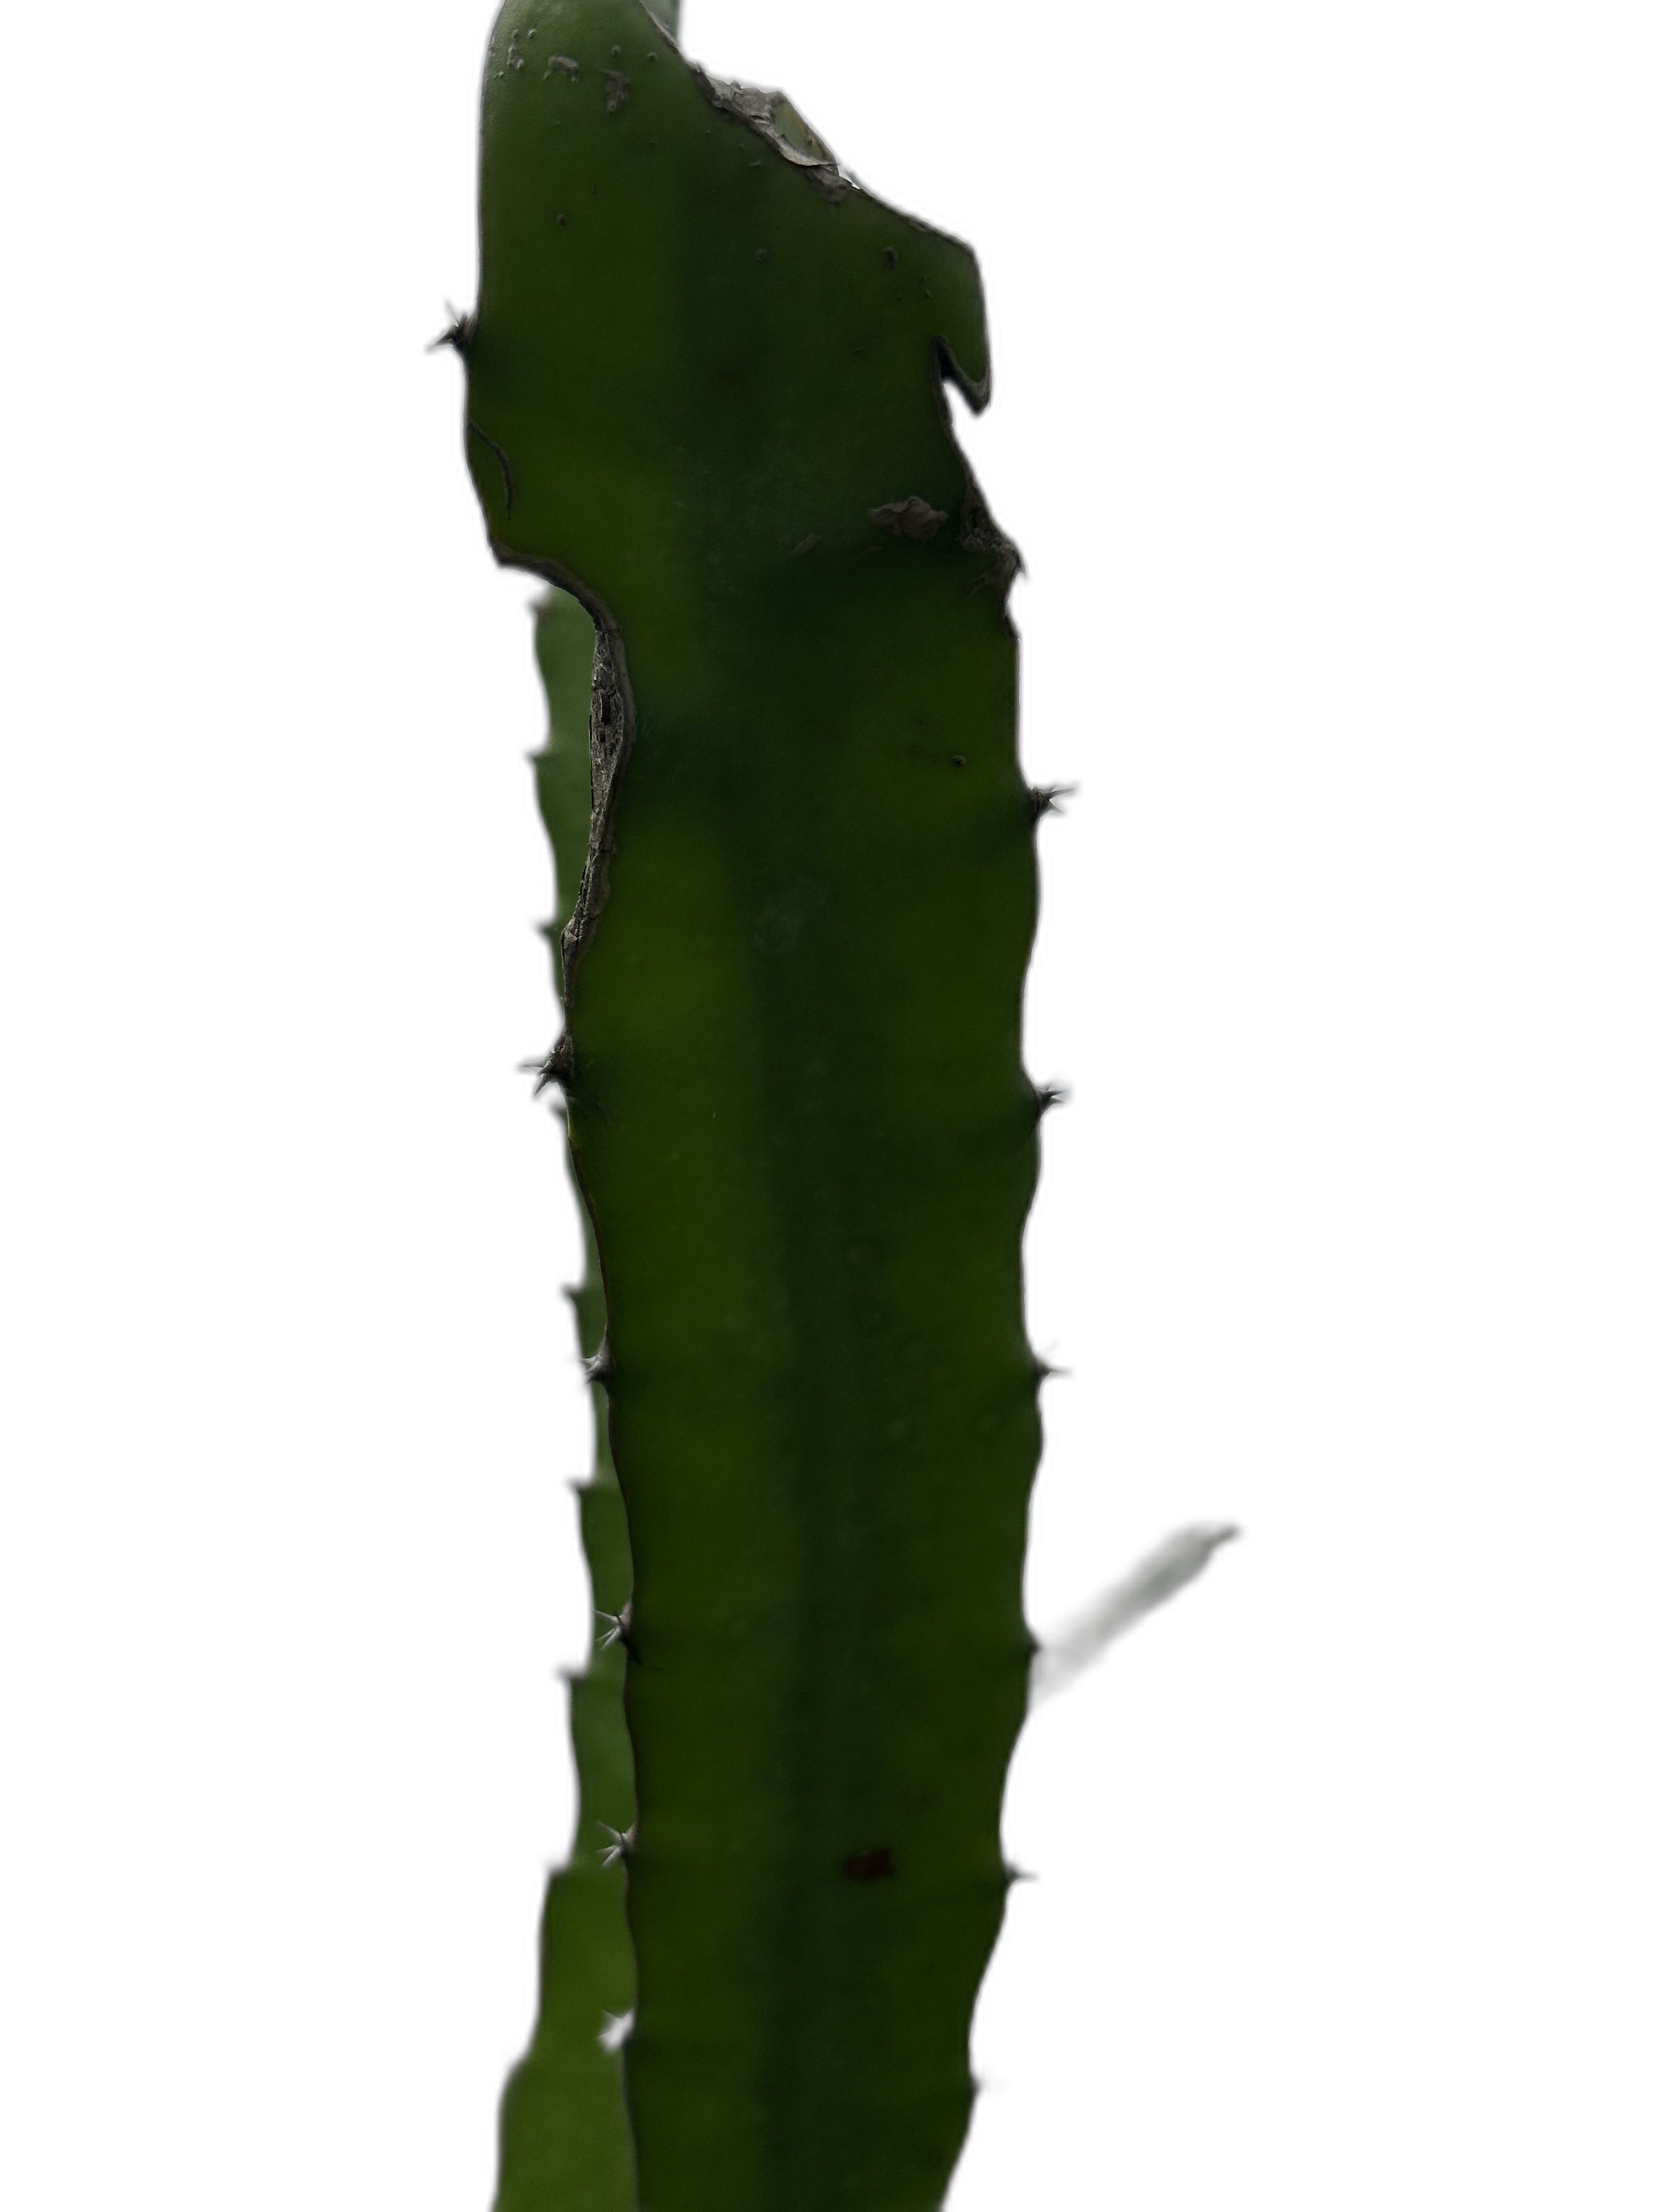
Label: Good leaf